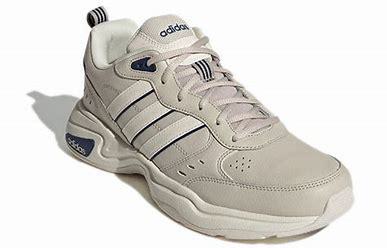
Brand: adidas
Model: neo Adidas NEO Strutter